George Drever

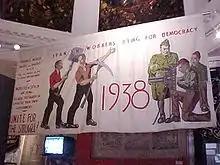
Banner calling Scottish workers to support the Spanish Civil War

Drever was one of around 500 Scottish volunteers who went to Spain in 1937 to fight for the Republicans and the working class struggle against fascism. Although Drever did recognise that a revolution to full communist governance at the same time as a war against the fascists would not be achievable (as proposed by POUM)